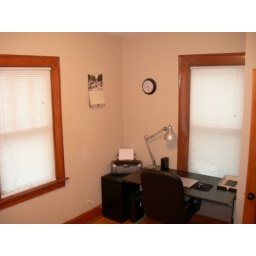
Plenty of windows in this bedroom (which we used as an office).